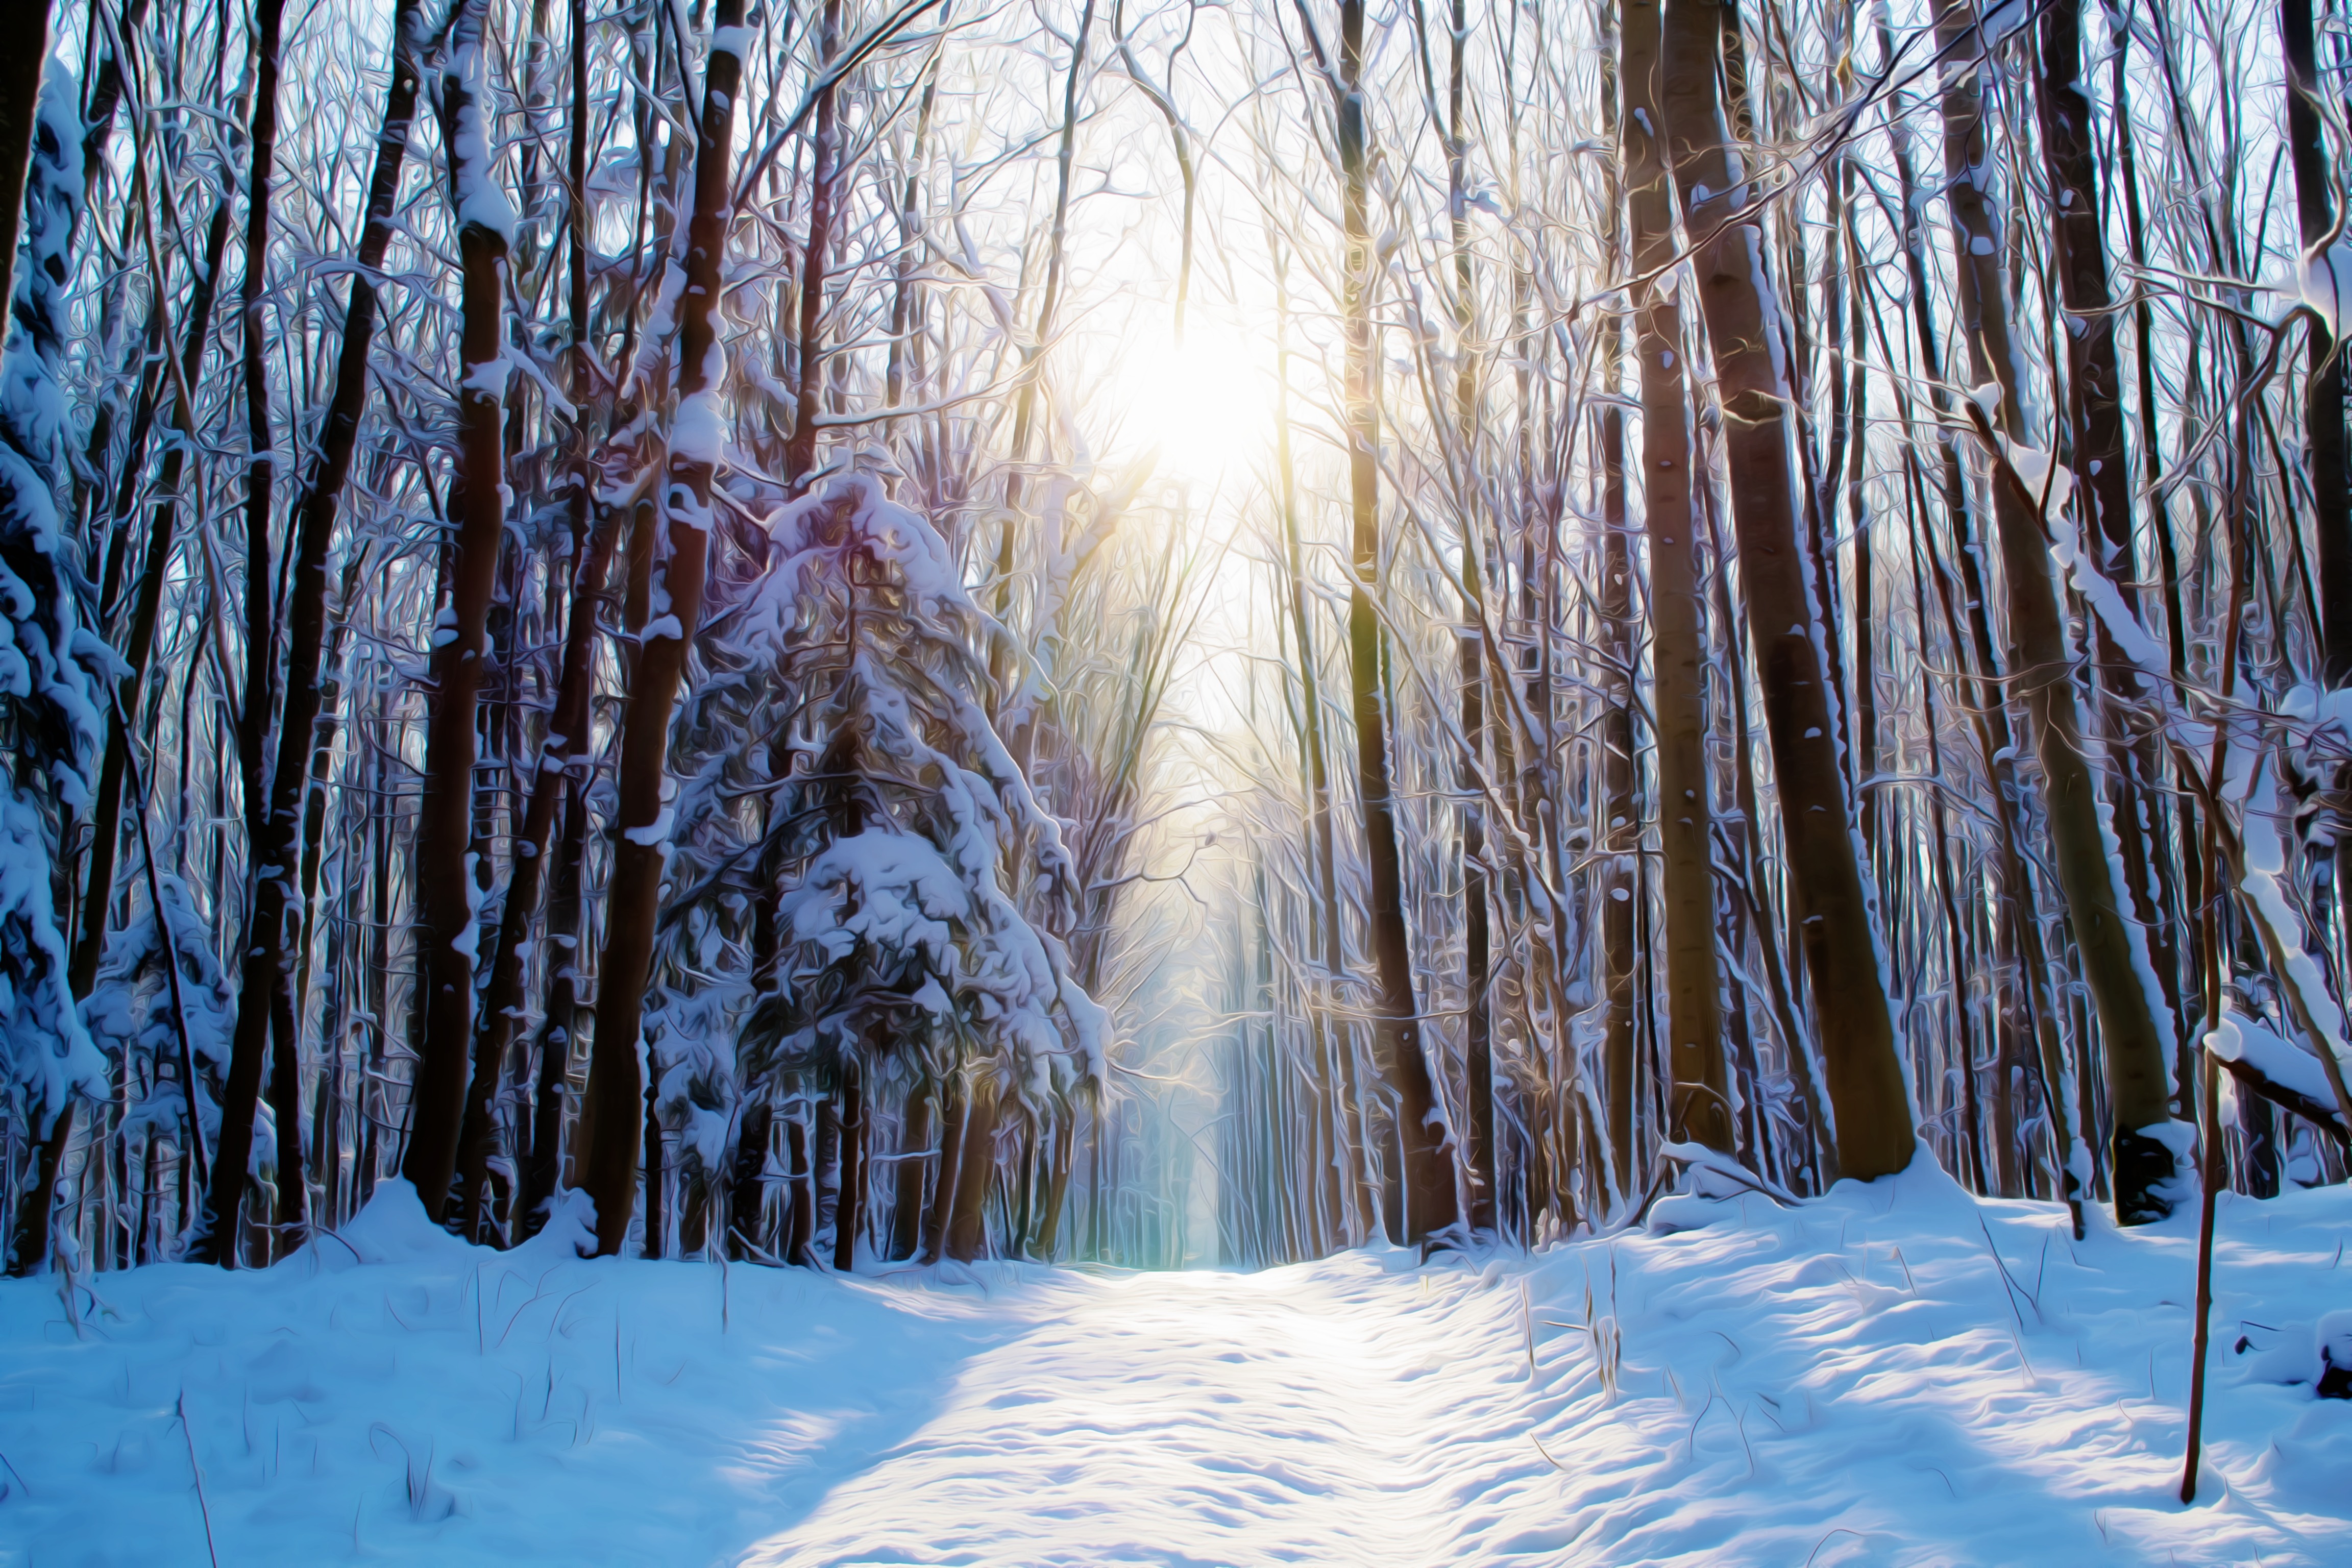
tree, nature, forest, branch, snow, cold, winter, sun, white, sunlight, frost, ice, weather, paint, snowy, blue, season, painting, trees, aesthetic, dream, painter, icy, edited, painted, icicle, filter, woodland, habitat, colored, away, winter dream, wintry, winter magic, winter forest, fairytale, wonderful, freezing, artfully, artistically, snowed in, migratory path, graphical, image painting, natural environment, woody plant